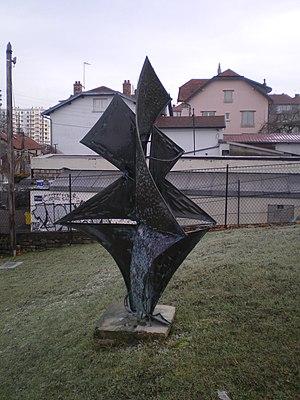
Sculpture
Besançon est riche des nombreuses fontaines et sculptures réparties dans différents quartiers de la ville. Aux sculptures décoratives et commémoratives s'ajoutent les fontaines dont les plus anciennes ont perdu leur rôle social pour devenir ornementales. Des cadrans solaires, fresques et trompe-l'œil décorent aujourd'hui façades et fenêtres.